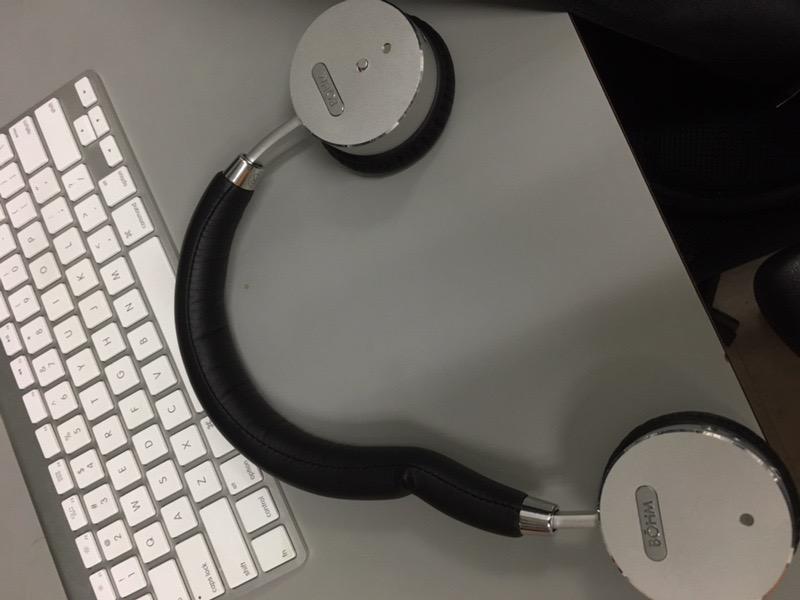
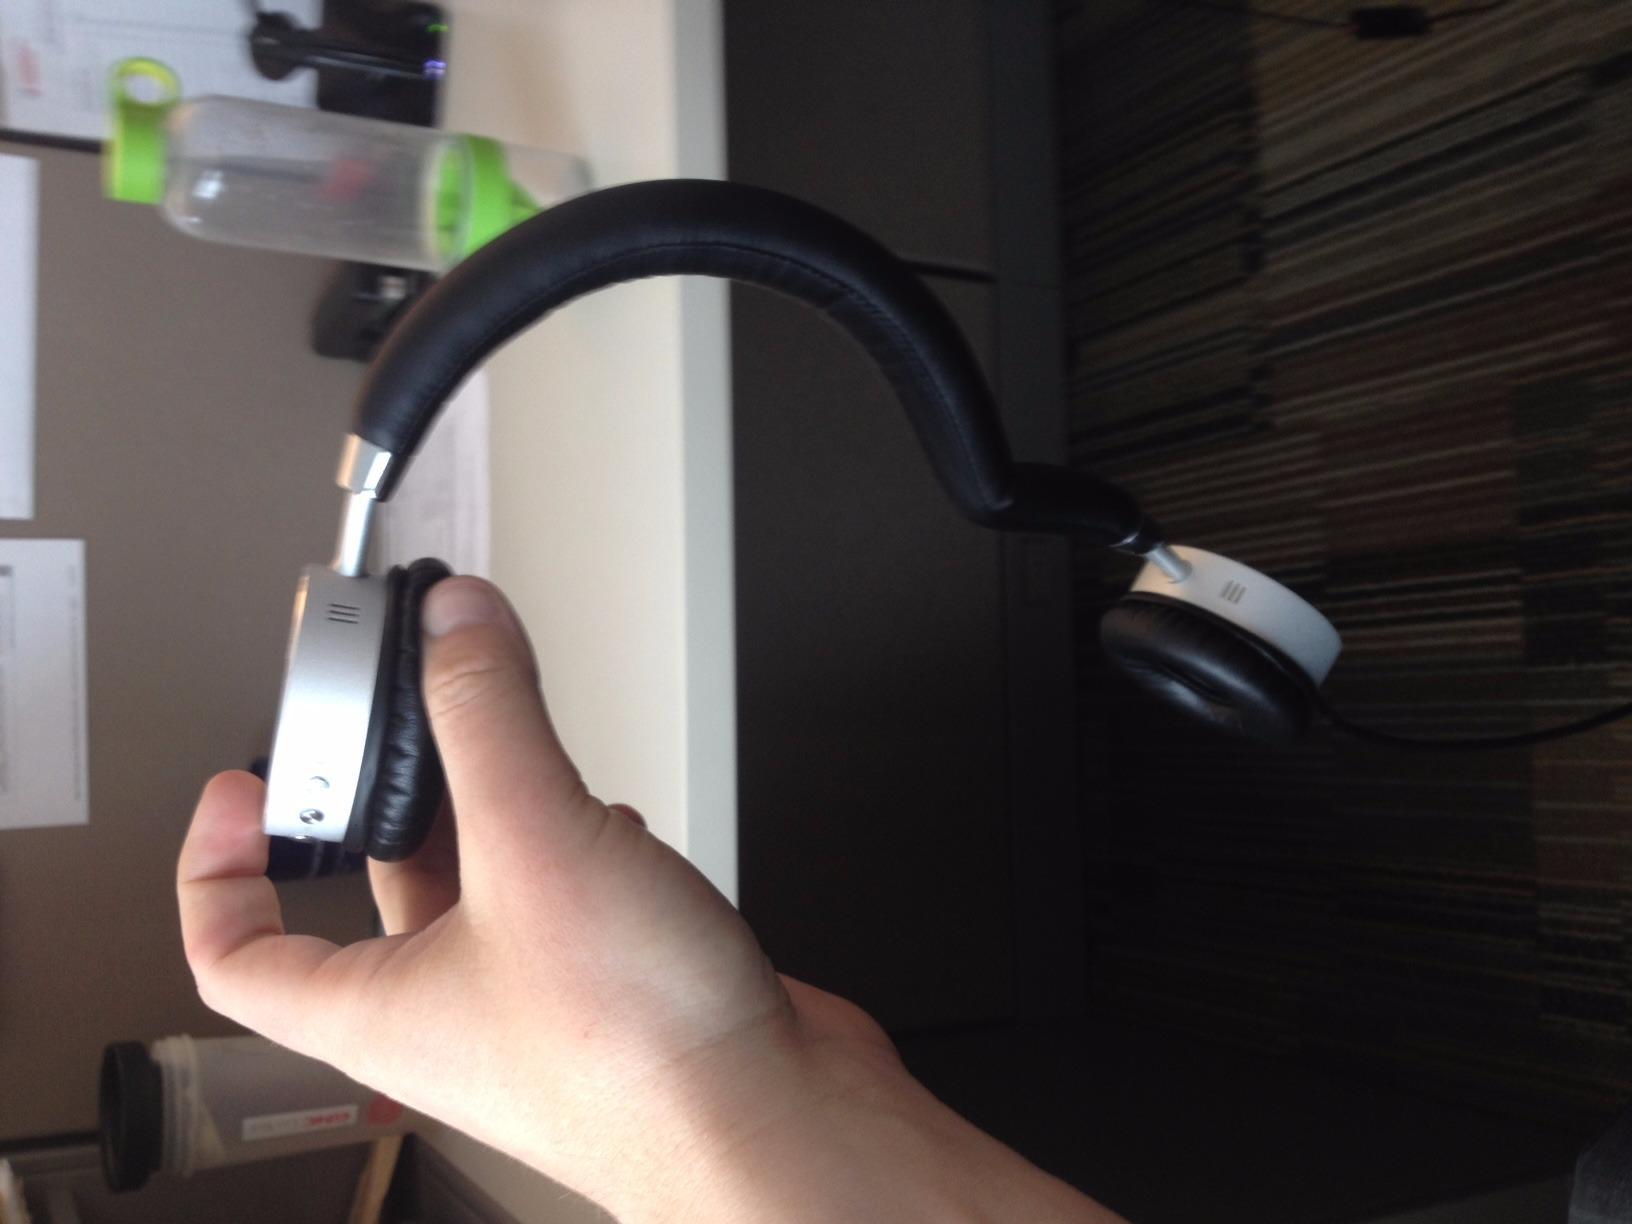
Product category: headphones
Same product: yes